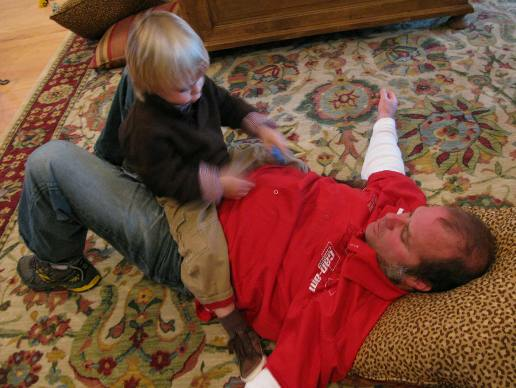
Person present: Yes